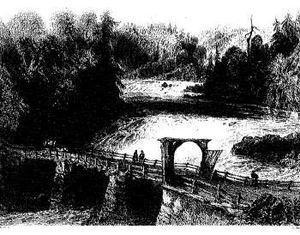
Le parc de la Chute-Montmorency est un centre touristique québécois situé aux limites des villes de Québec et de Boischatel, au Canada. Ce parc met en valeur la chute Montmorency, la plus haute chute du Québec, qui se jette dans le fleuve Saint-Laurent. Il est administré par la SEPAQ.